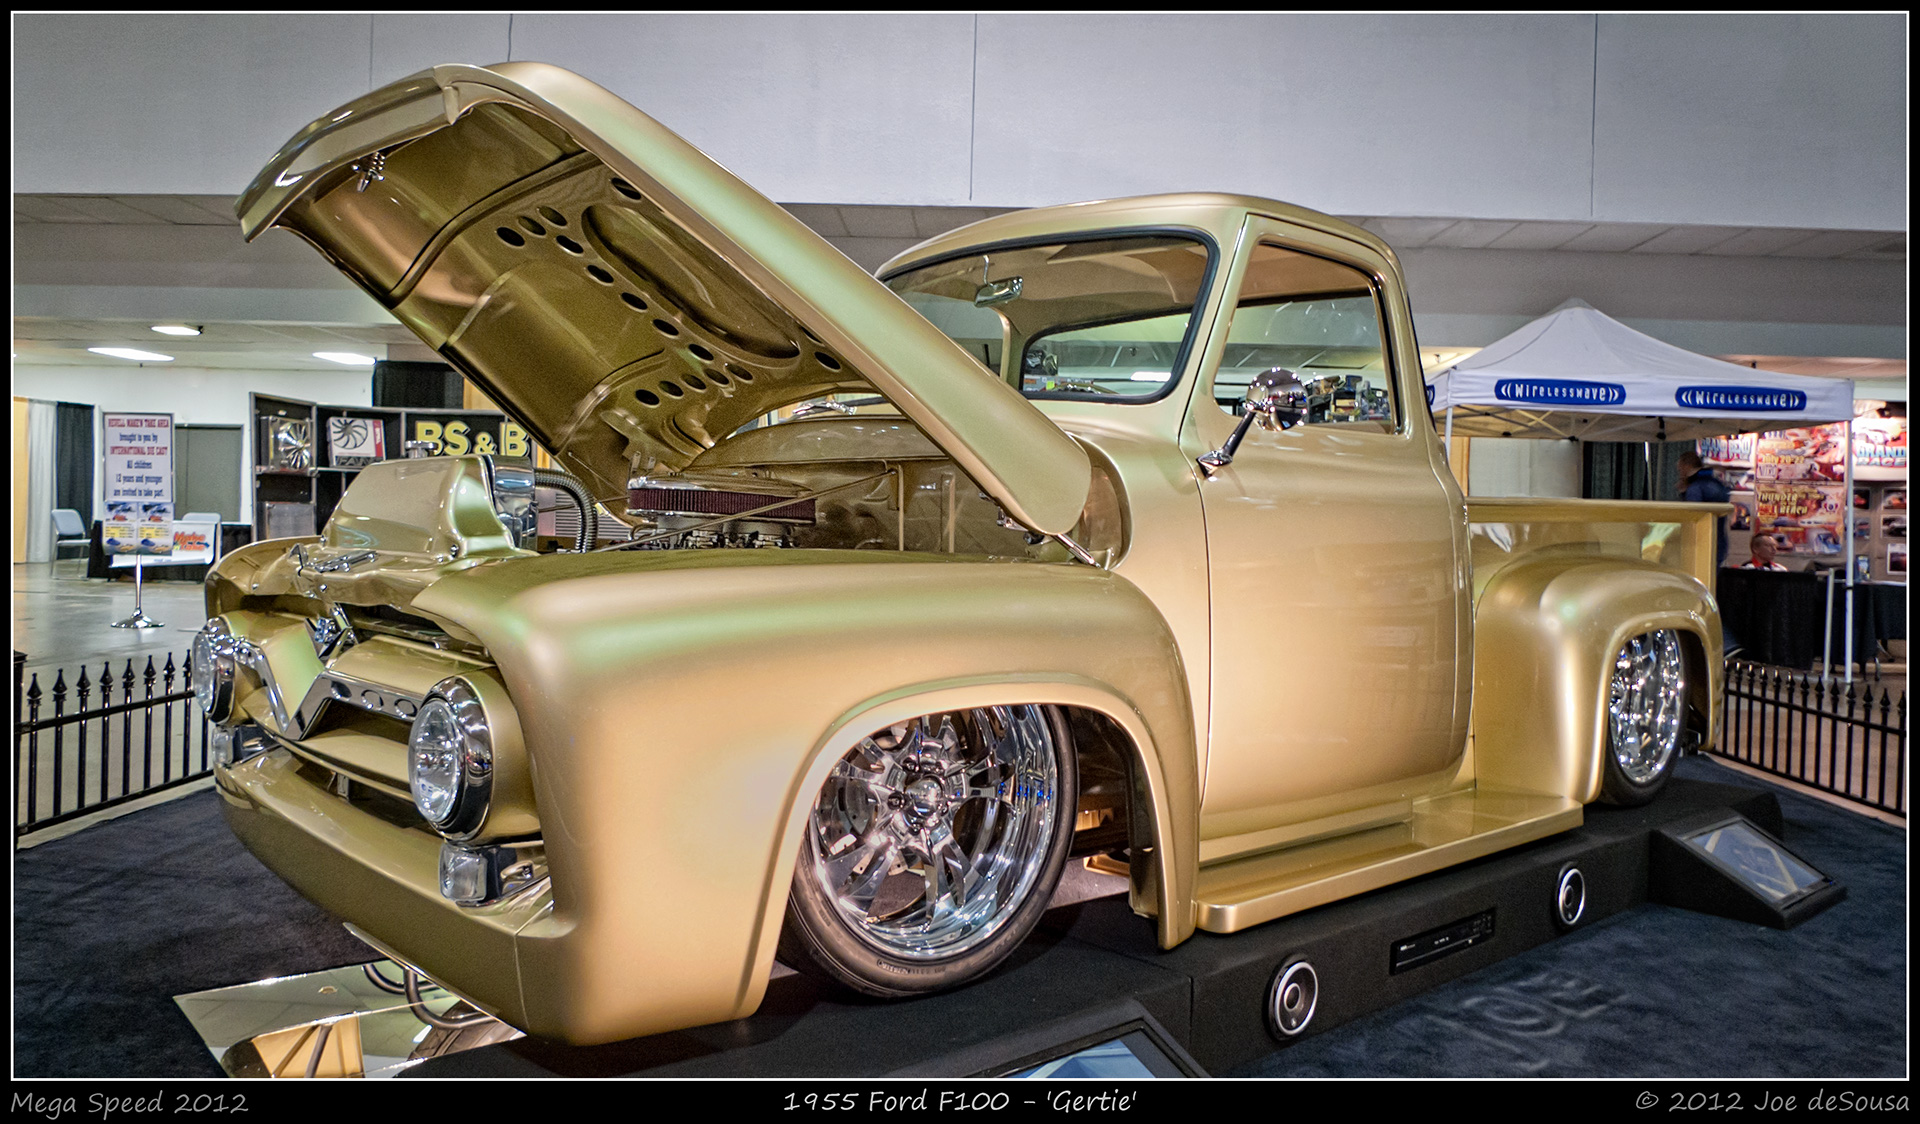
car, wheel, truck, vehicle, color, show, speed, motor vehicle, vintage car, 2012, ford, gold, pickup, topaz, detail, classic, mississauga, custom, 1955, mega, nik, efex, pro, f100, gertie, exhibition, antique car, hot rod, auto show, land vehicle, automobile make, automotive exterior, automotive design, custom car